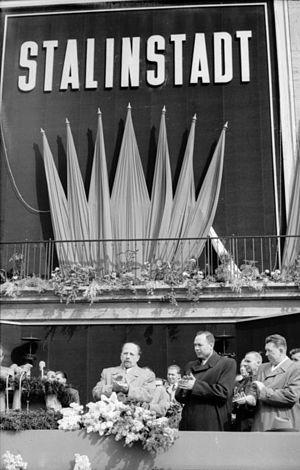
Cette liste recense des lieux nommés d'après Joseph Staline.
Ivan Ivanovitch Ilyitchev, né le 14 août 1905 à Nawoloki, mort le 2 septembre 1983 à Moscou, est un militaire et un diplomate soviétique. Il a été sous Staline directeur du GRU de novembre 1942 à juin 1945, pendant la grande guerre patriotique. Il a ensuite rejoint le service diplomatique : en 1952 il est ambassadeur d’URSS en RDA, puis en Autriche occupée. À partir de 1956, il a dirigé pendant dix ans un secteur important du ministère des Affaires étrangères de l'URSS, gérant les relations avec les deux Allemagnes et l’Autriche